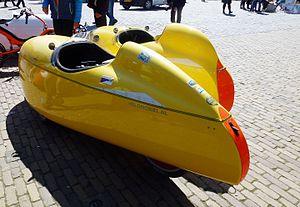
Un ou une vélomobile est un cycle protégé par une carrosserie aérodynamique.